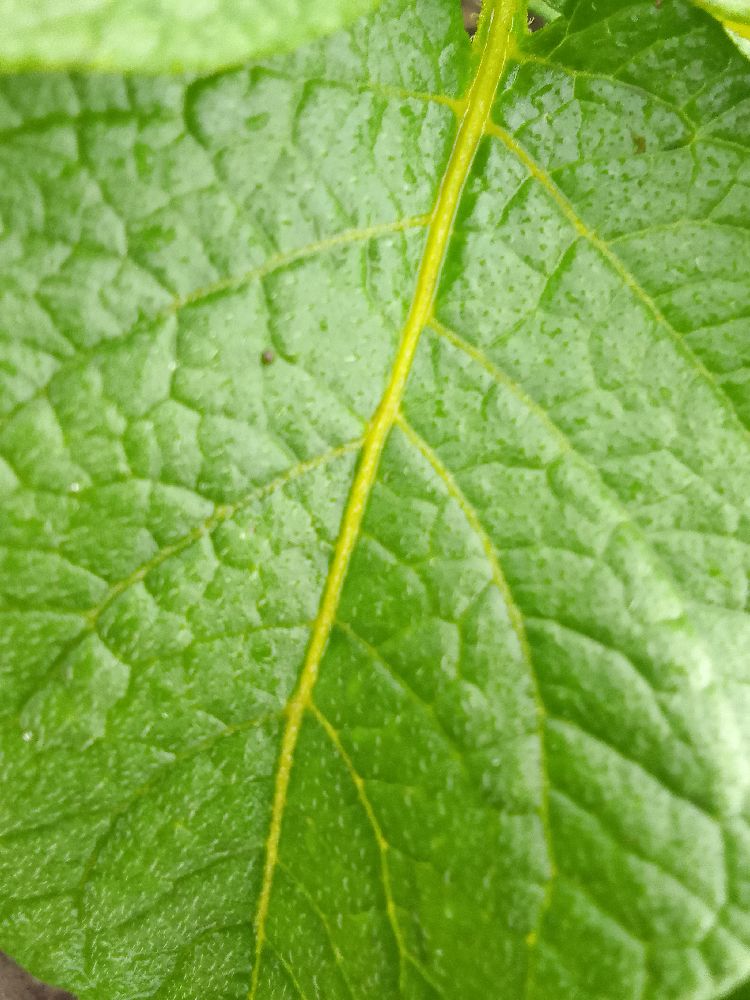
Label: Healthy